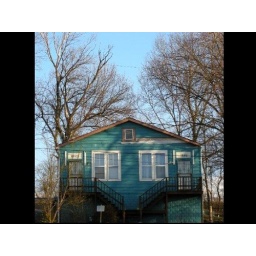
blue house in Louisville